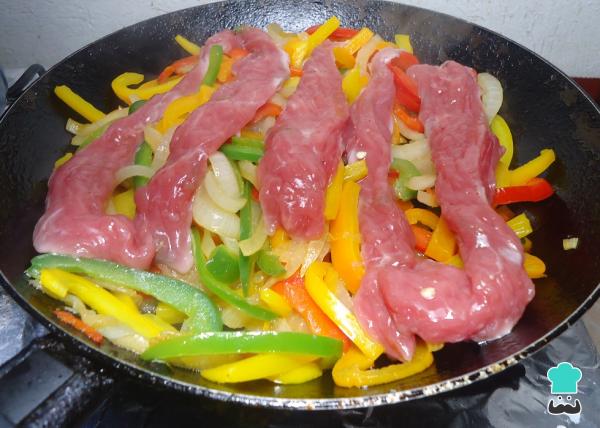
Ya lista la verdura agregamos las tiras de carne, para que comiencen a cocinarse. Movemos constantemente para que su cocción sea pareja.La arrachera es corte de carne de res que proviene del diafragma del animal, este tipo de carne se caracteriza por ser muy suave y tener un sabor exquisito. Esta casi libre de grasa y es muy popular en la cocina mexicana. A este corte también se le conoce como entraña.